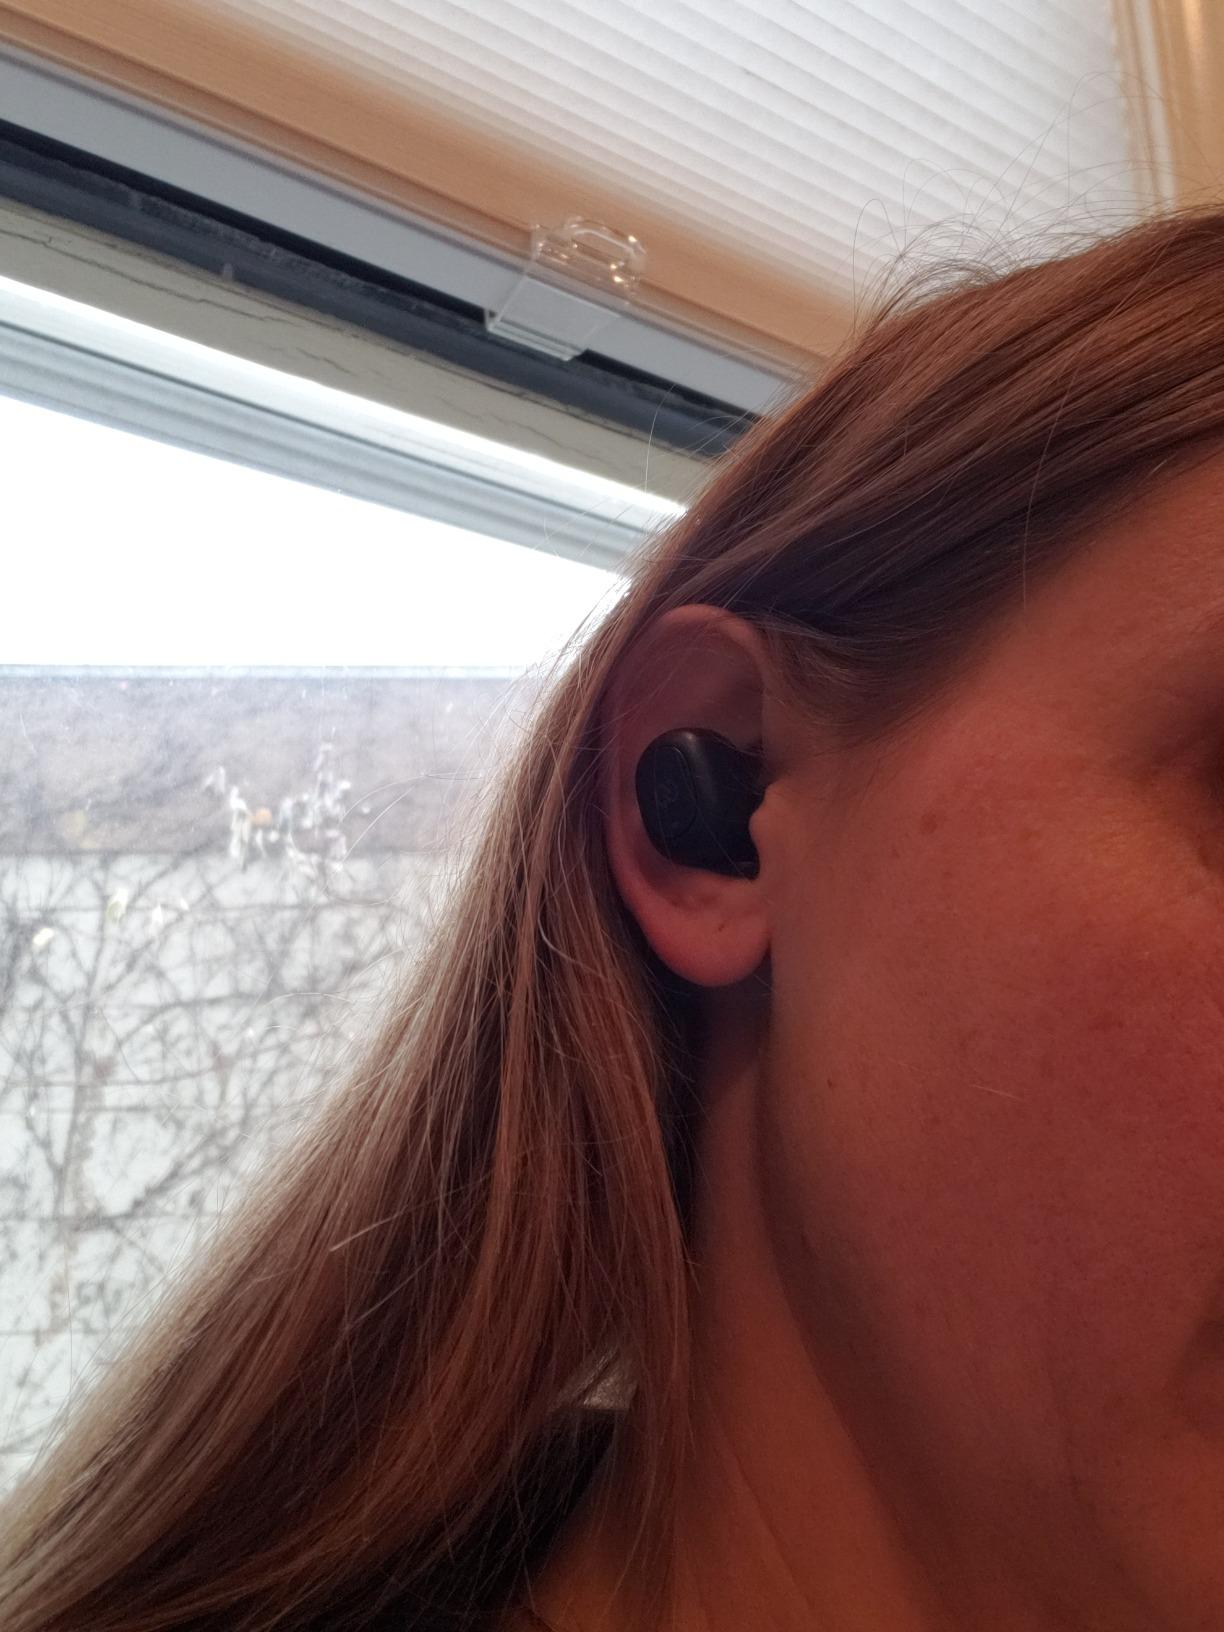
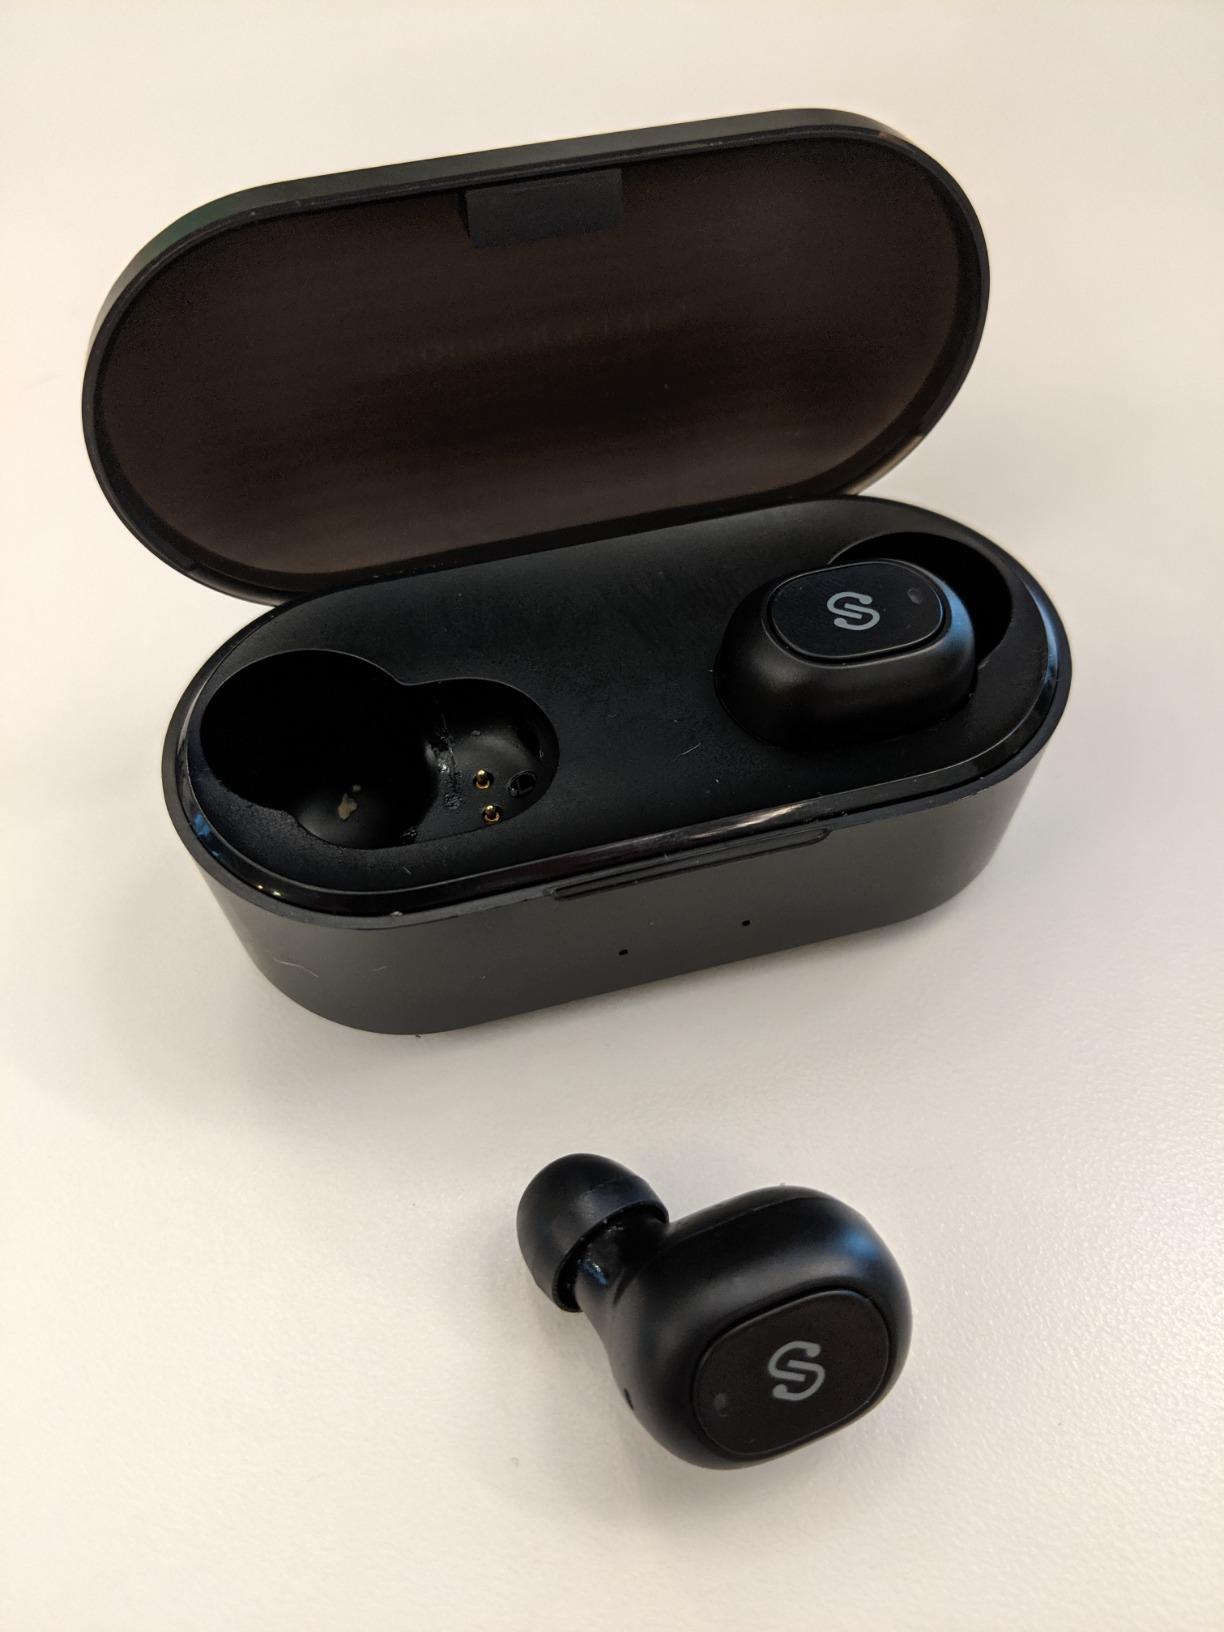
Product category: earbuds
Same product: yes